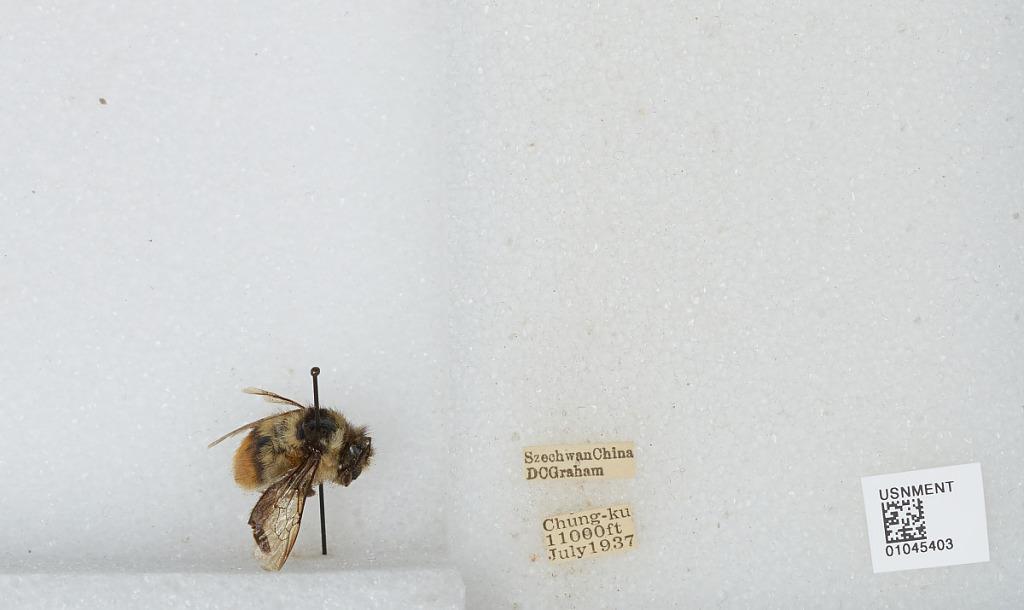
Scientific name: Bombus sp.
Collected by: D. Graham
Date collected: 1937-7-
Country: China
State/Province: Sichaun
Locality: Chung-ku